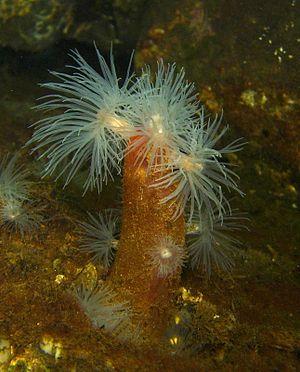
Les Metridioidea sont une super-famille d'anémones de mer de l'ordre des Actiniaria.
Les anémones de mer, orties de mer ou actiniaires sont un groupe d'animaux marins vivant fixés à un support. Elles appartiennent à l'ordre des cnidaires anthozoaires. L'anémone est constituée d'un polype solitaire, sans squelette calcaire.
Les Enthemonae constituent un sous-ordre d'anémones de mer, de l'ordre des Actiniaria.